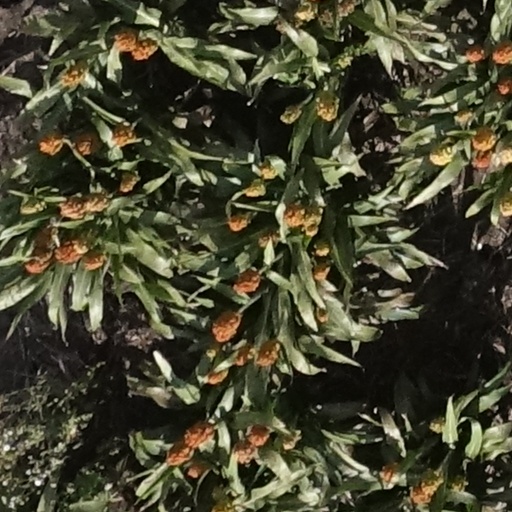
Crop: sorghum